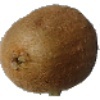
Label: kiwi